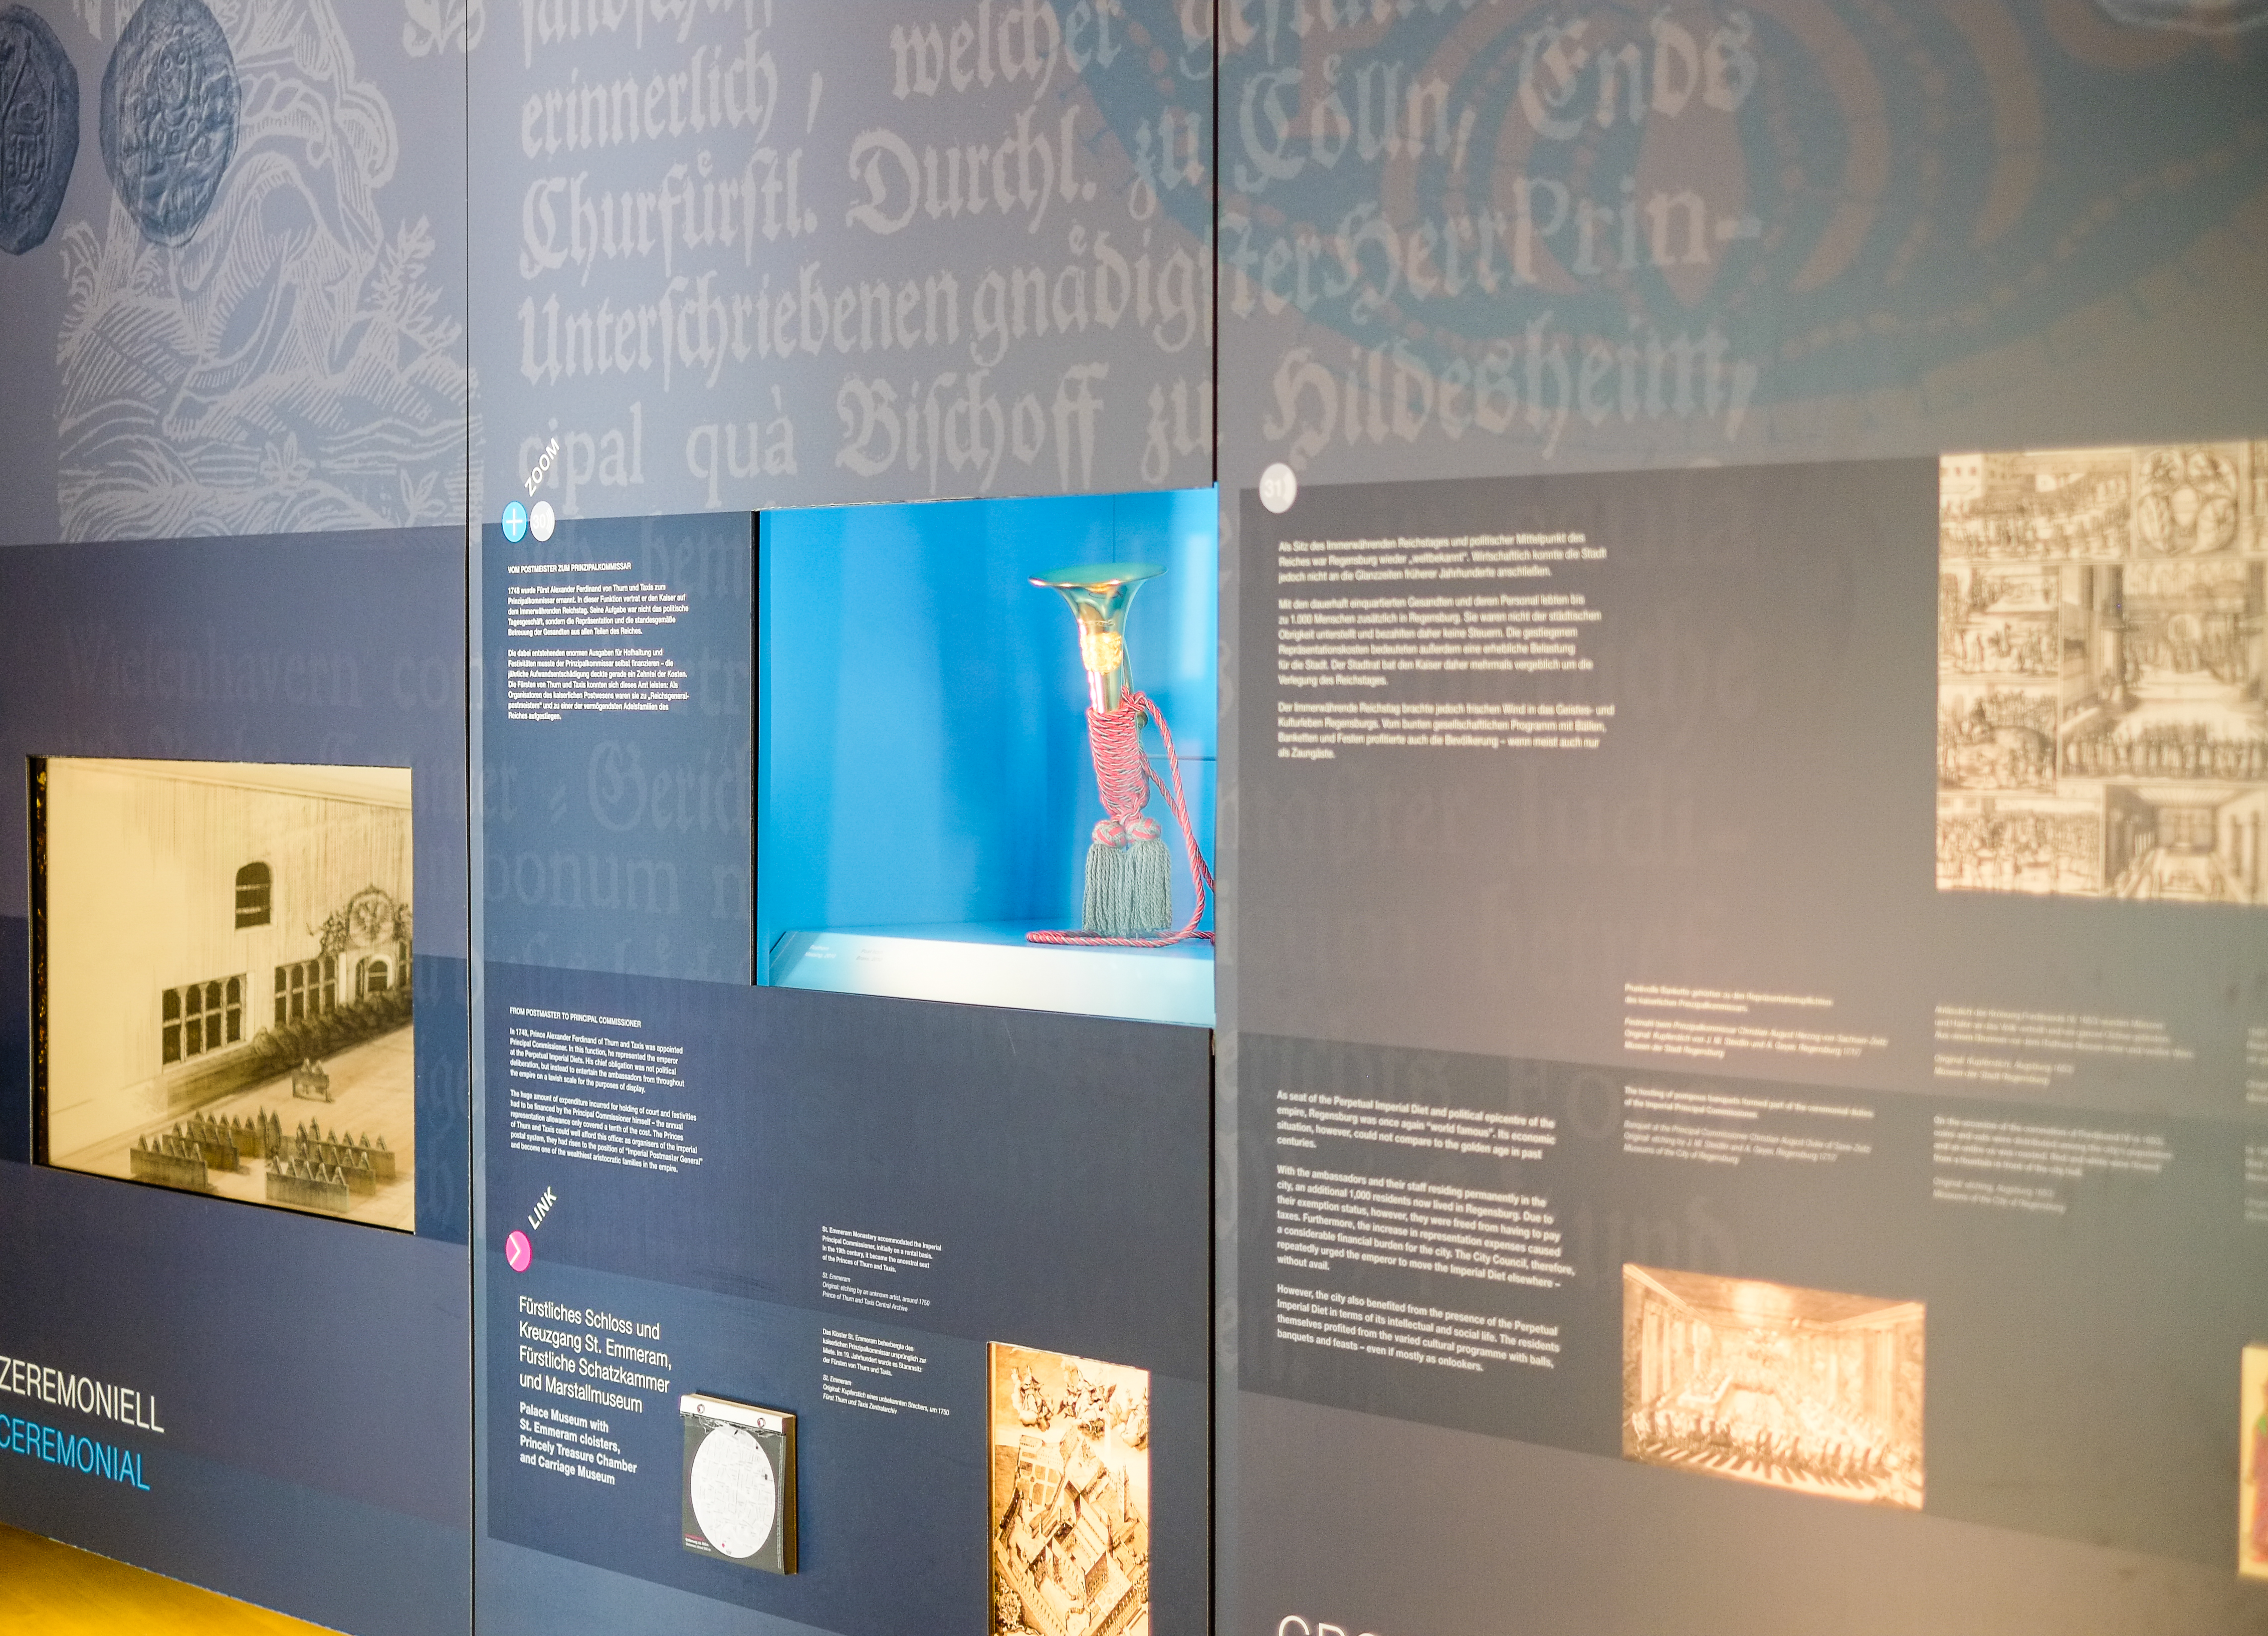
advertising, brand, design, stadt, denkmal, bayern, bavaria, conservation, unesco, presentation, worldheritage, kulturerbe, preservation, welterbe, urbanheritage, lovelycity, culturalheritage, visitorcentre, besucherzentrum